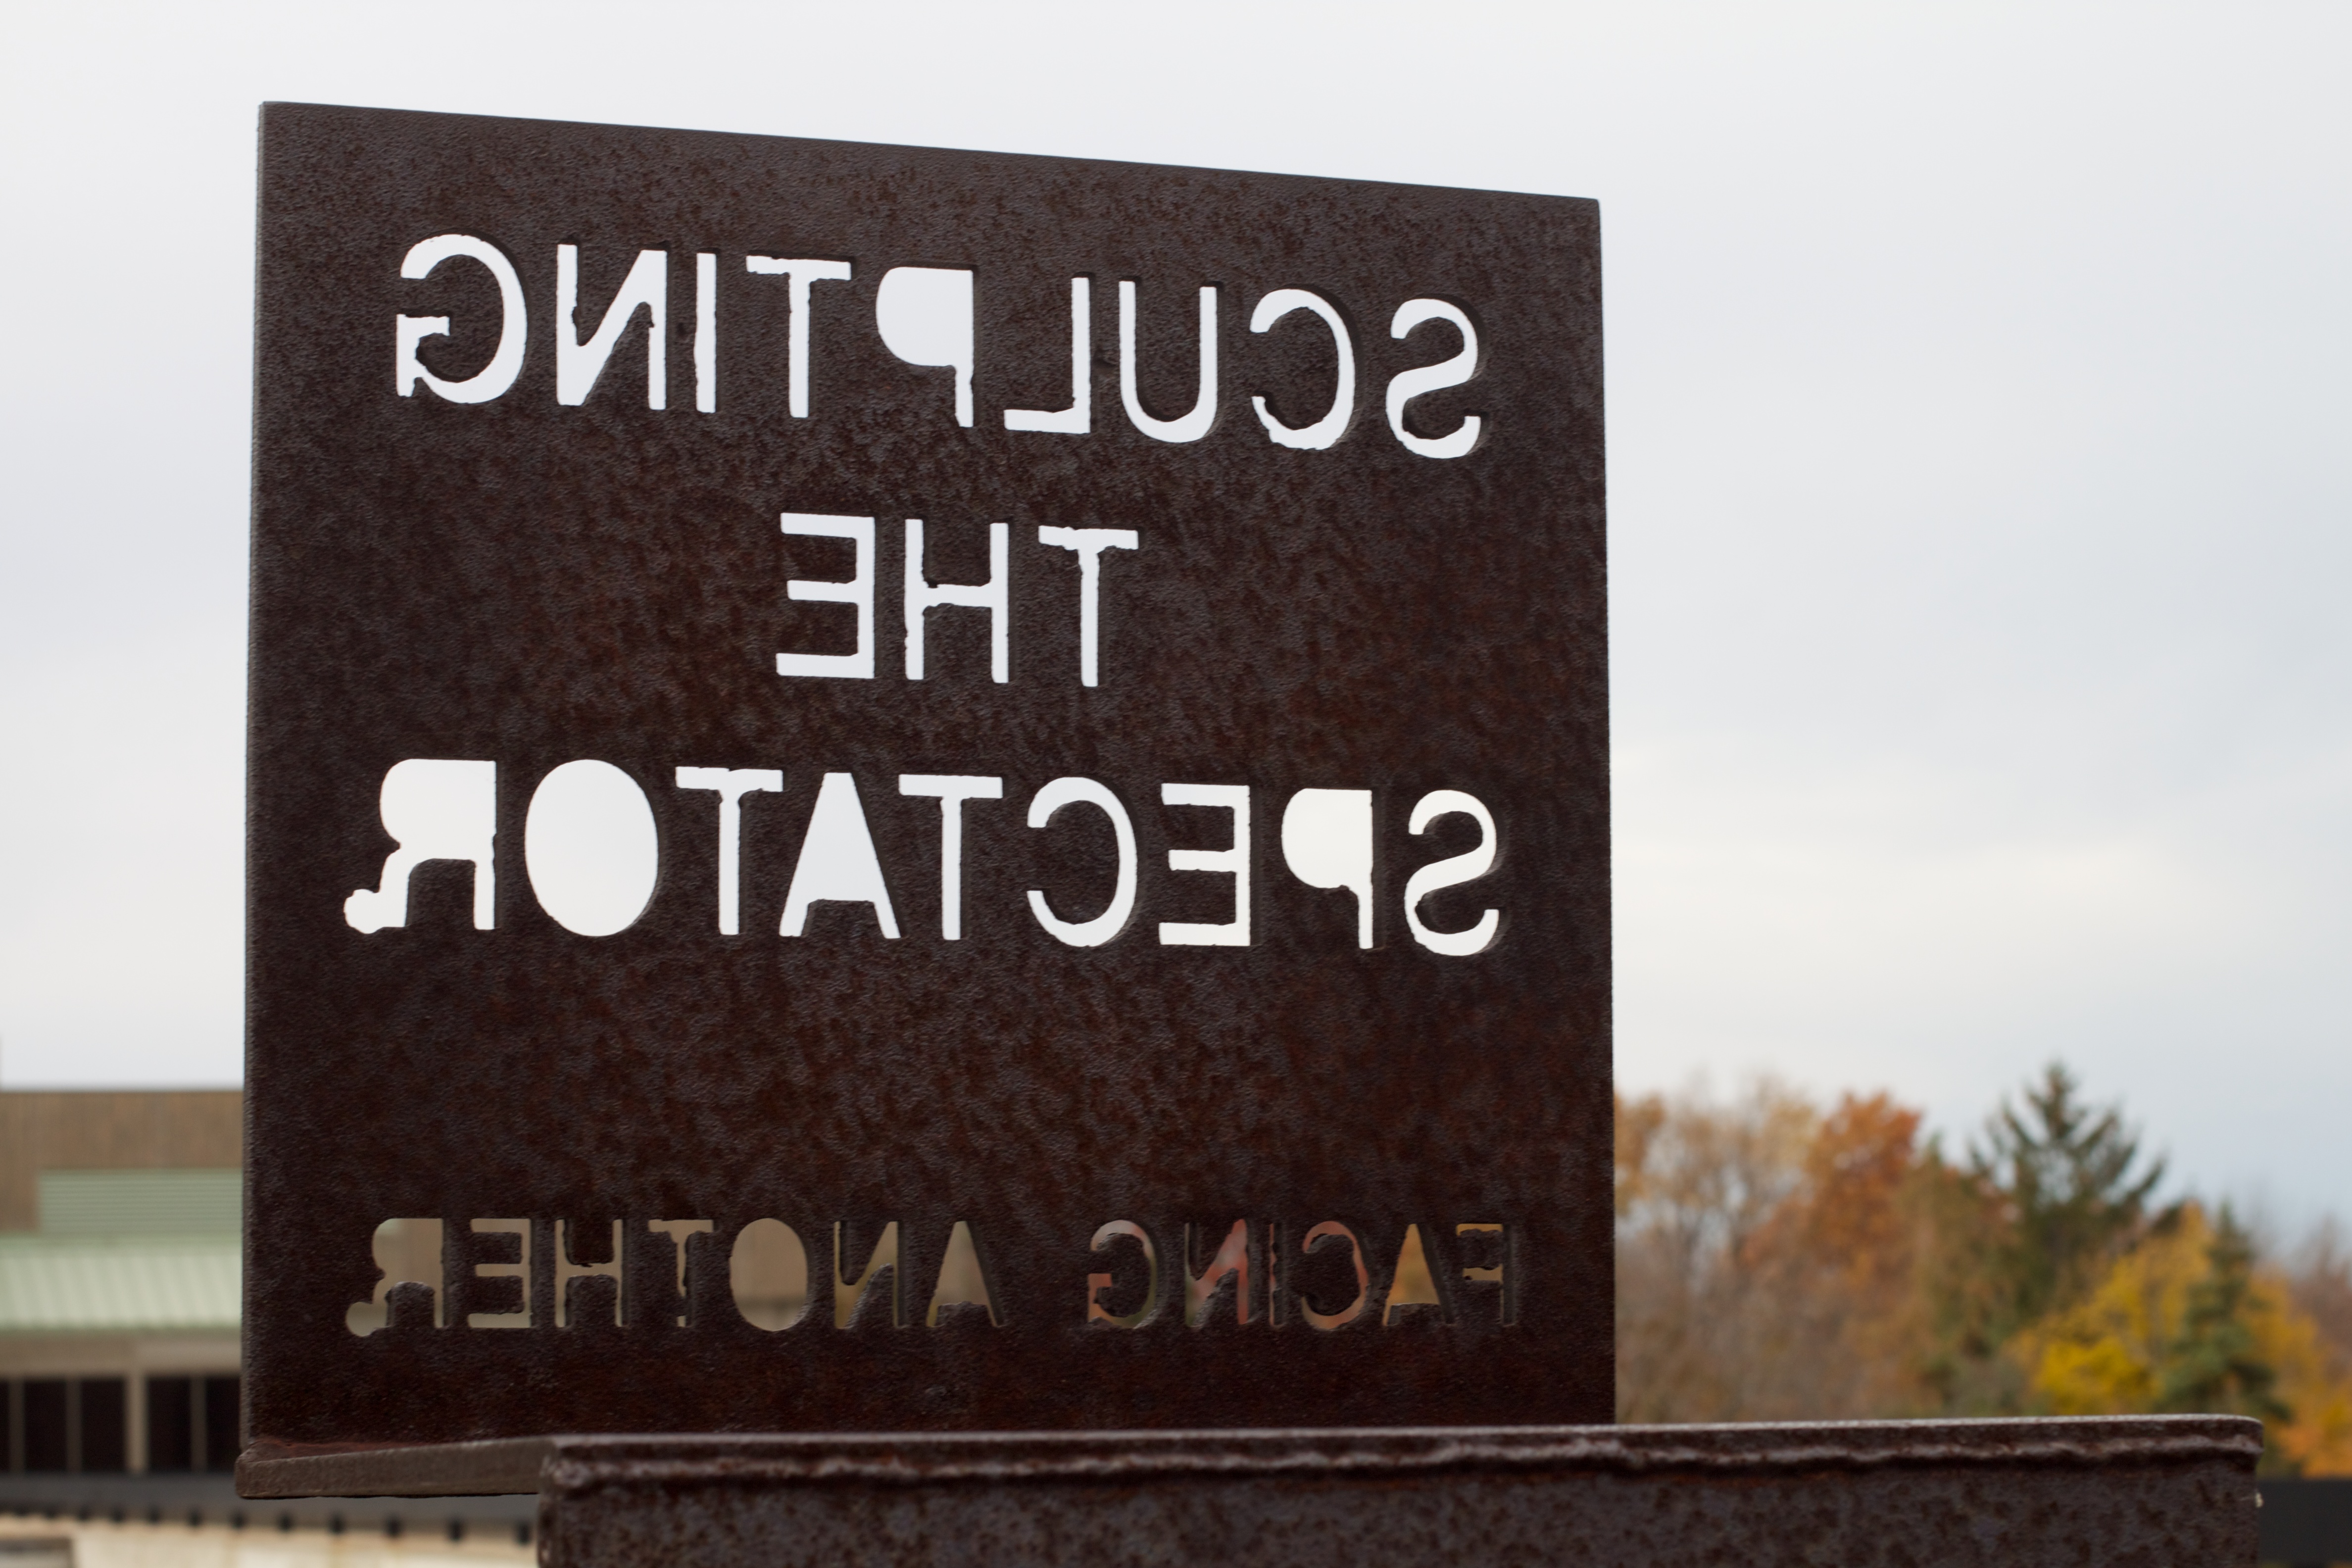
advertising, sign, street sign, signage, brand, odyssey